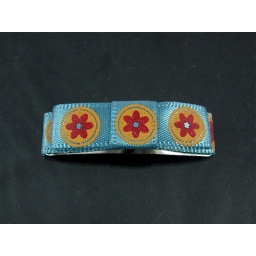
A blue ribbon with red flowers set in orange circles. Snappy!